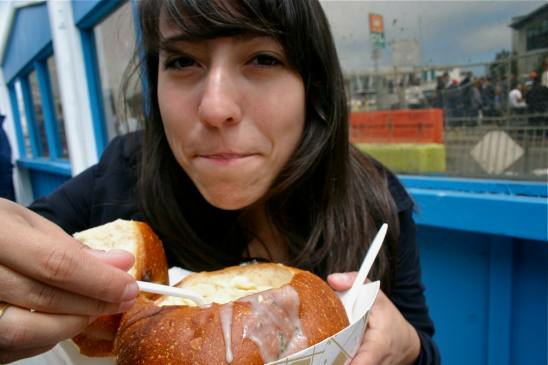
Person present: No